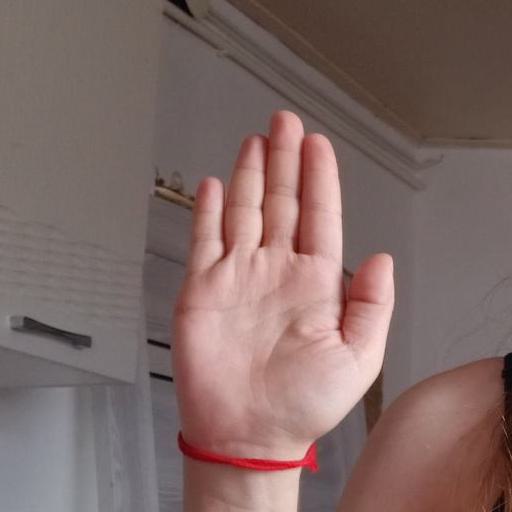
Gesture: stop